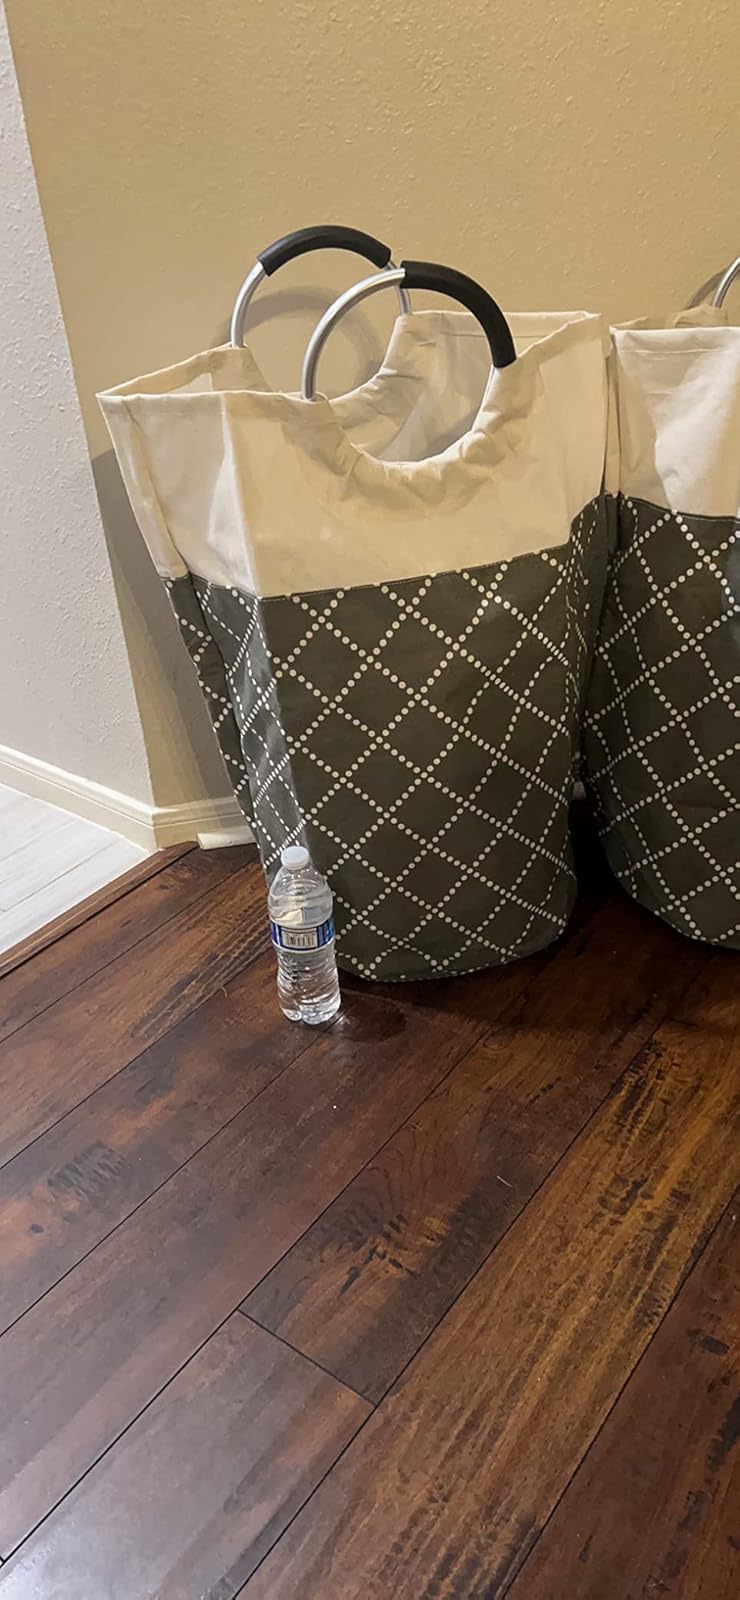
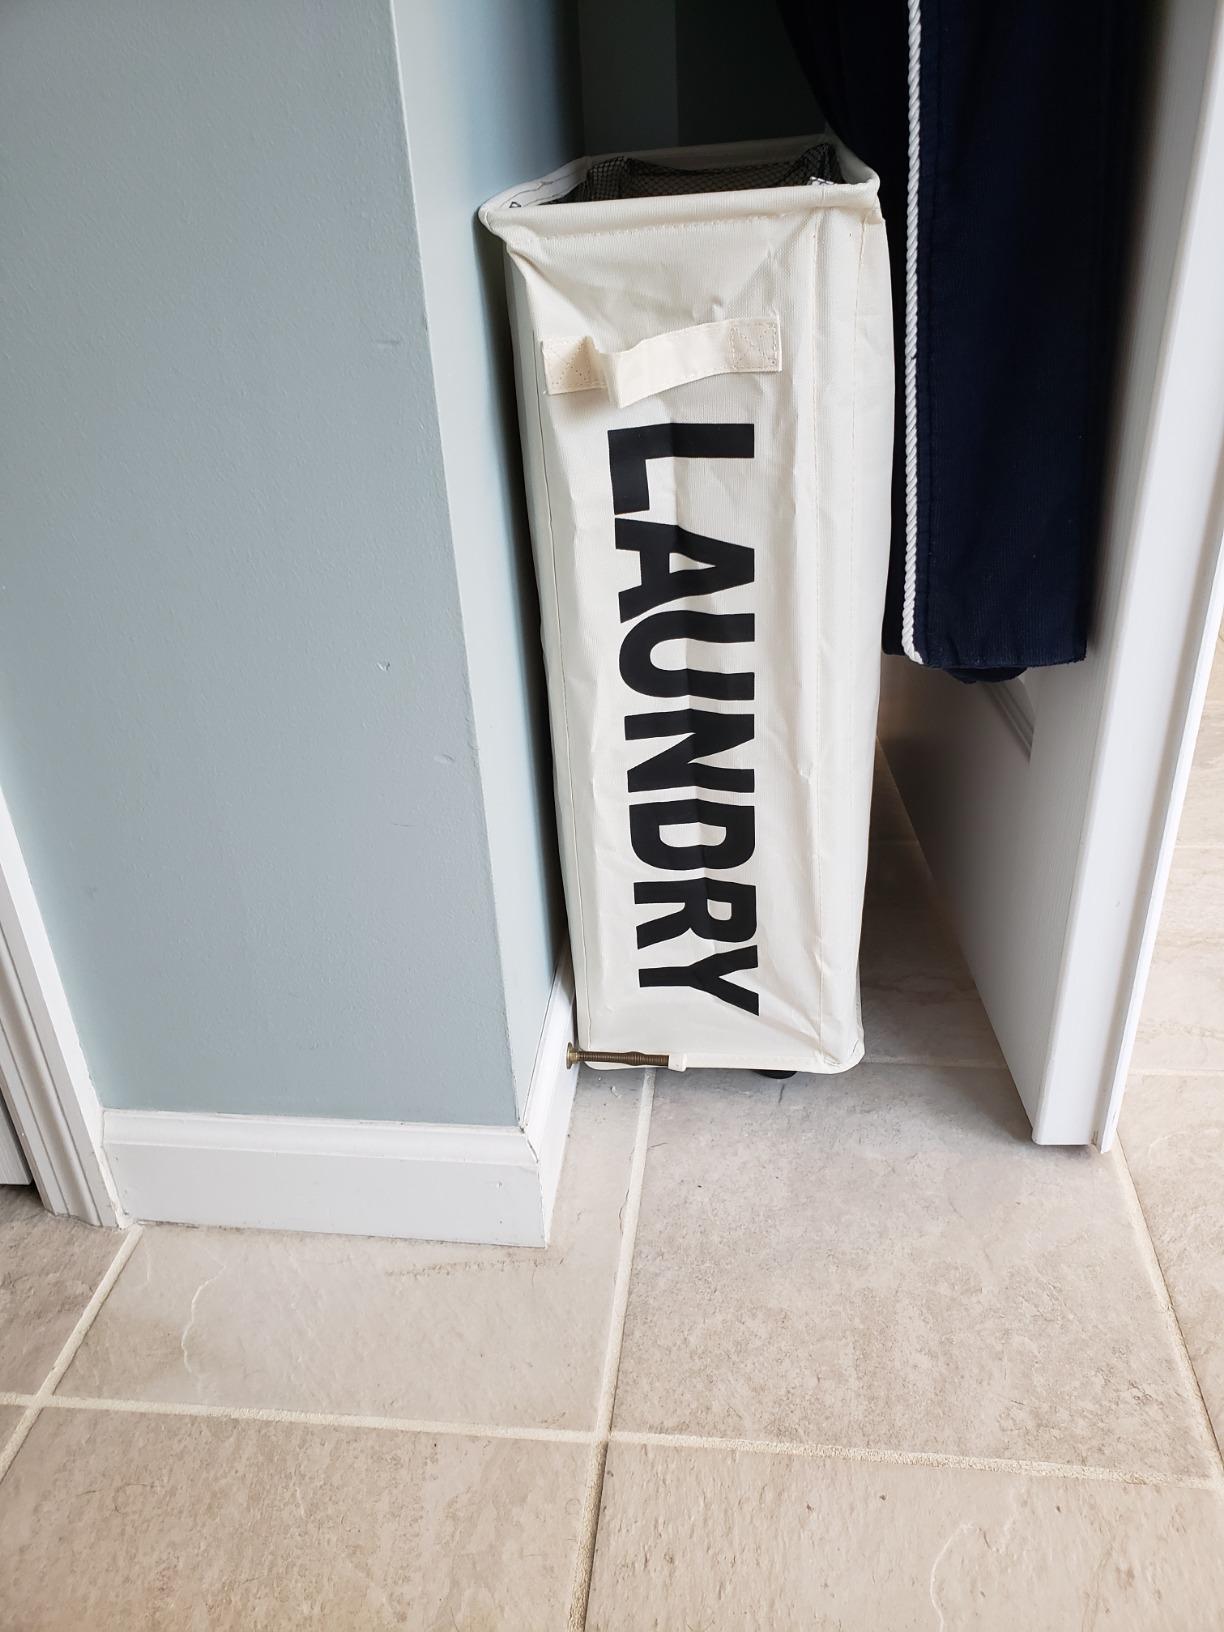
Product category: items_hamper
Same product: no